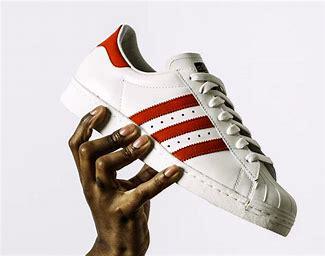
Brand: adidas
Model: Originals Superstar